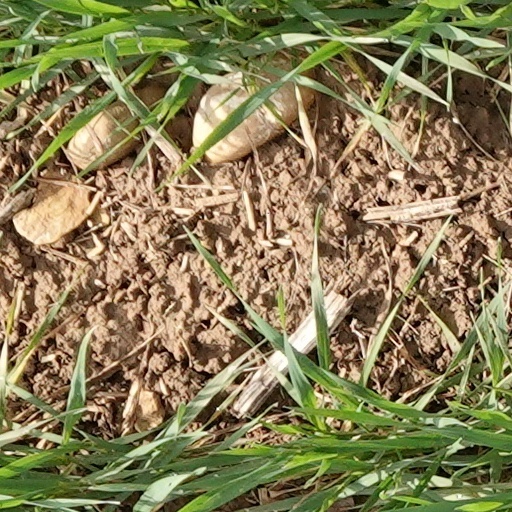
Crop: wheat